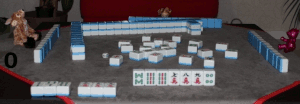
Animation pour l'annonce Ting
Les règles du Mah-jong Jilin sont des règles alternatives aux règles du Mah-jong habituelles.